Shengjian mantou

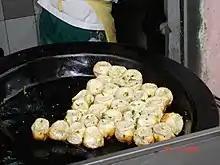

Shengjian mantou (Wu Chinese: san-ci-moe-deu), shengjian bao, or shengjian for short, is a type of small, pan-fried "baozi" (steamed buns) which is a specialty of Suzhou and Shanghai. It is typically filled with pork and gelatin that melts into soup/liquid when cooked. Within Shanghai, shengjian mantou typically have thin, crispy skins while those sold elsewhere usually have thicker, bread-like skins. It first originated and became popular in Suzhou at the beginning of the 20th century. Then, its popularity spread to the Yangtze River Delta. It has been one of the most common breakfast items in Shanghai since the early 1920s. As a ubiquitous breakfast item, it has a significant place in Shanghai cuisine.